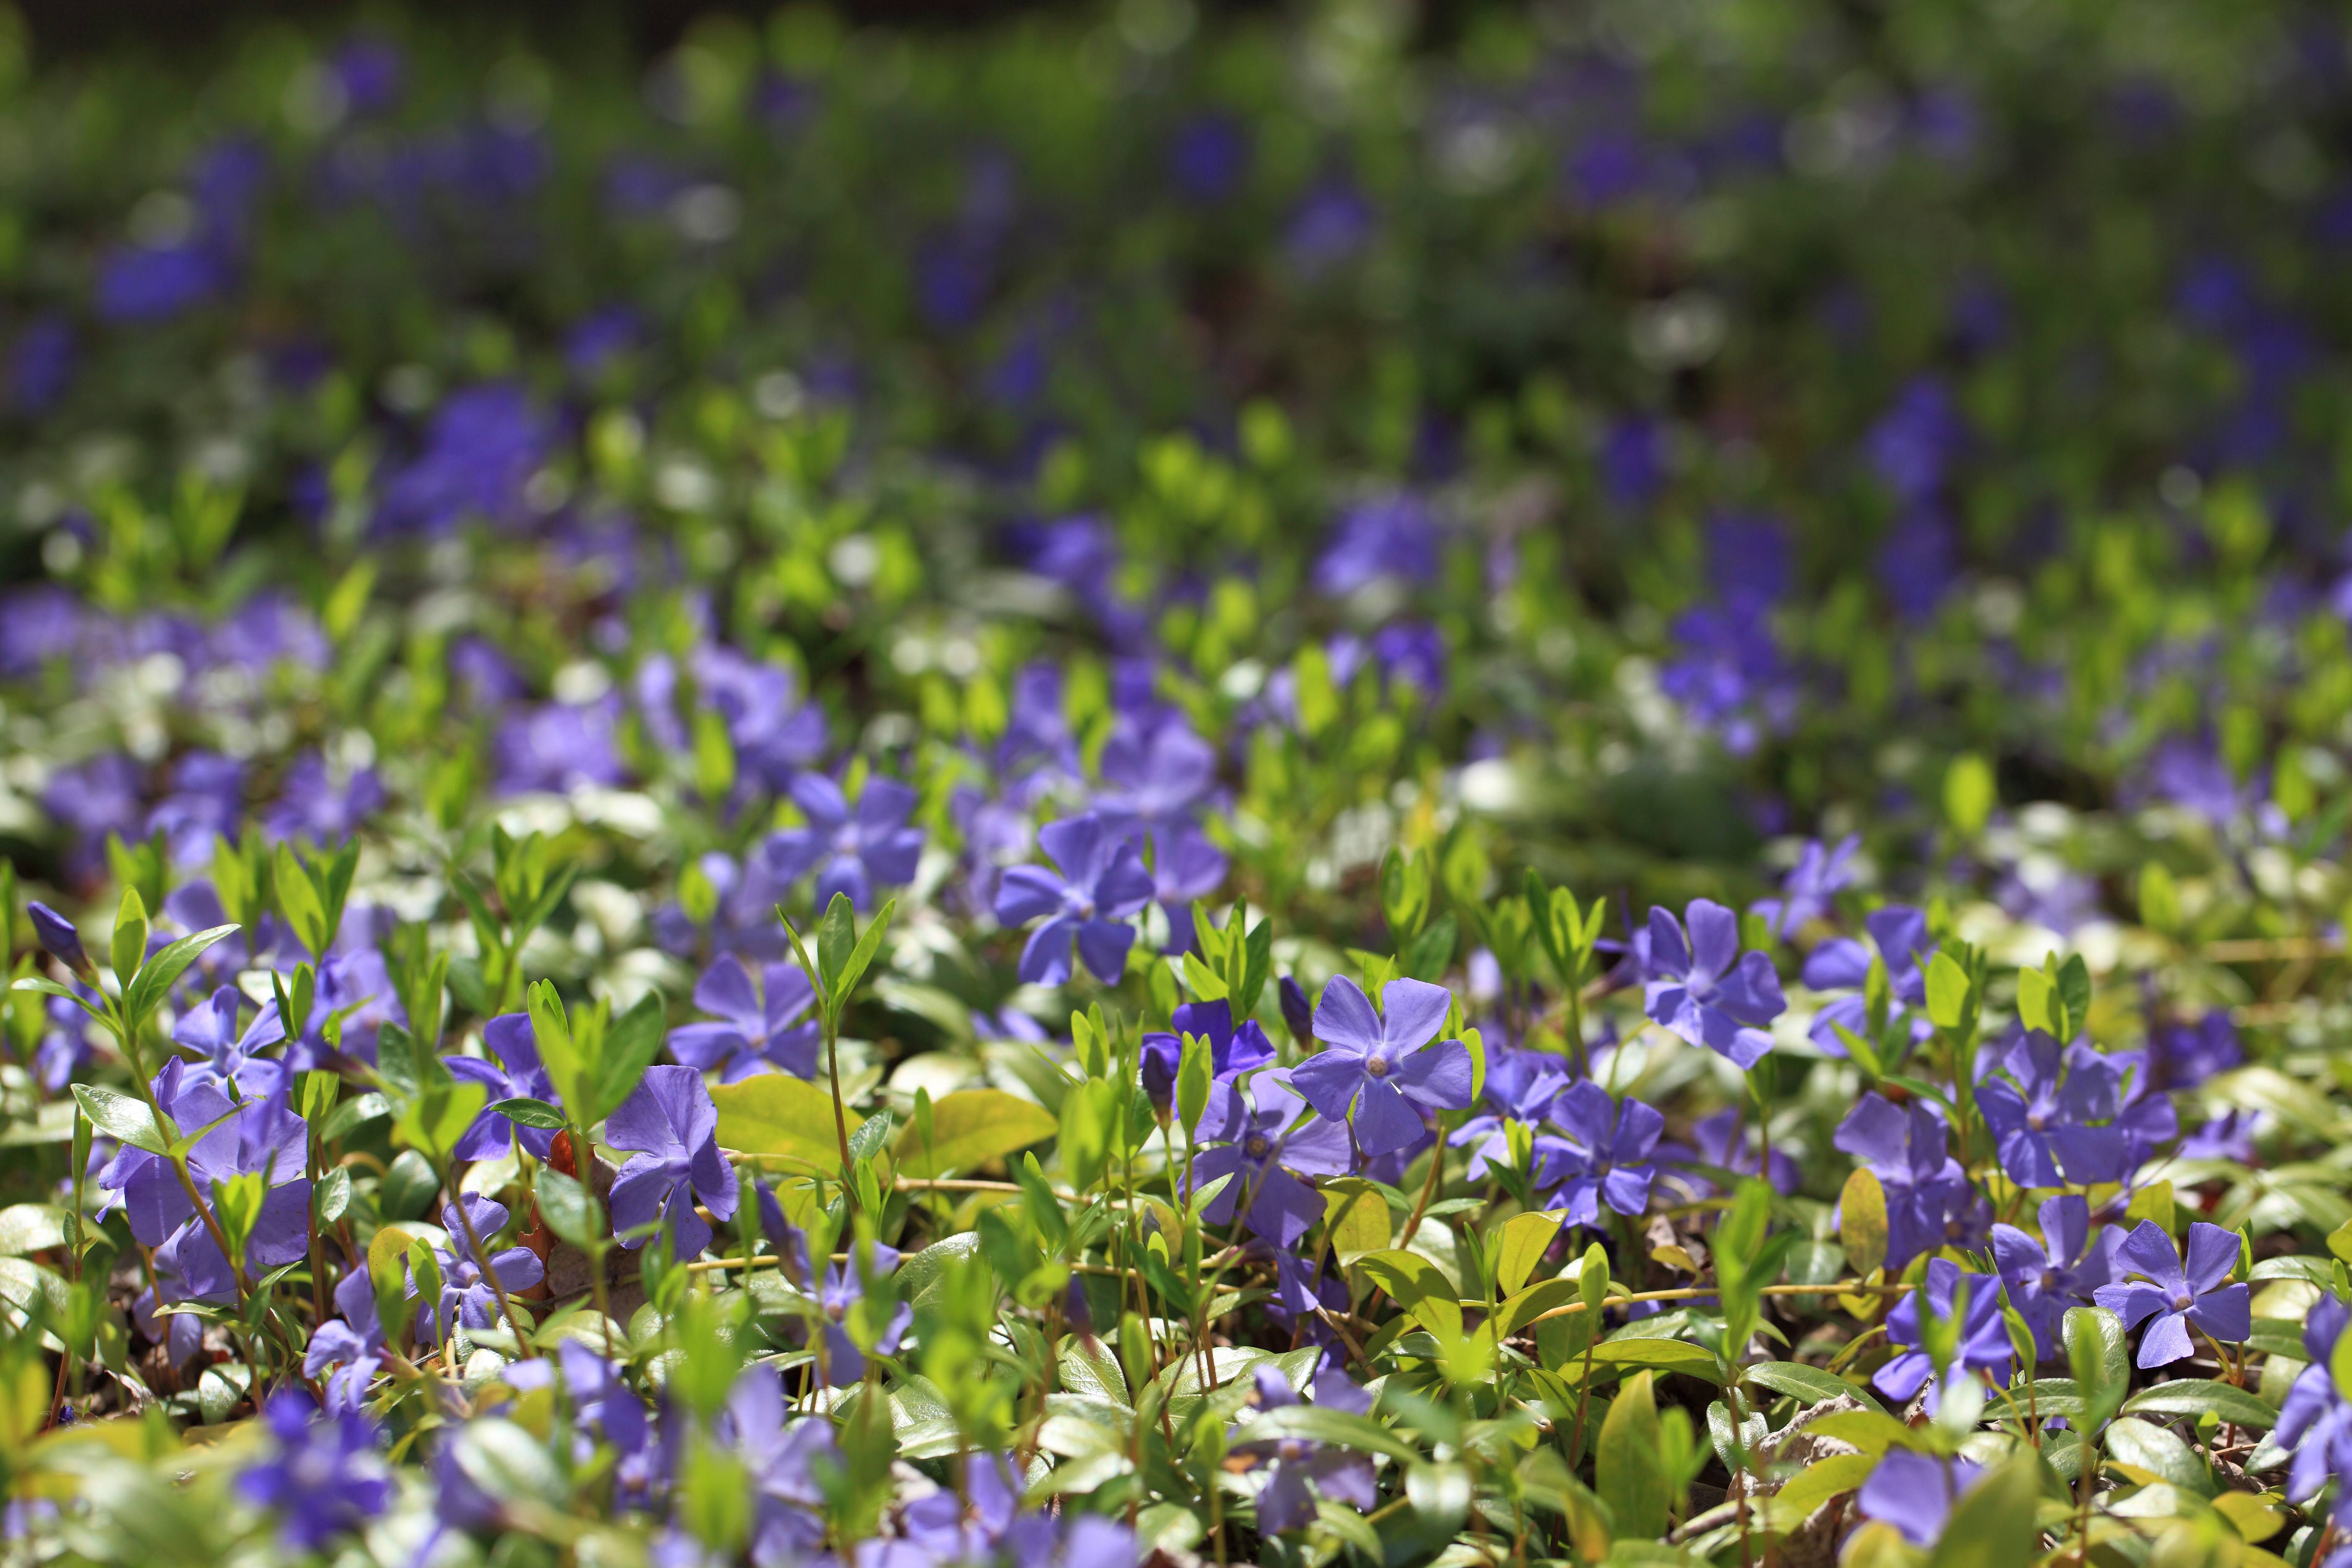
plant, field, meadow, flower, pattern, high, park, flora, lavender, botanical, wildflower, background, wallpaper, 5d, bluebonnet, hires, markii, viola, hi, res, resolution, ibaraki, mito, lupin, macro photography, flowering plant, bellflower family, land plant, violet family, english lavender